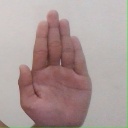
अक्षर: ध